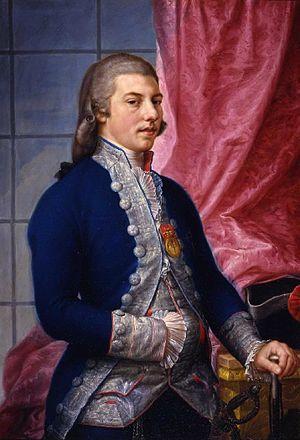
Le titre de prince de Bassano est une qualité nobiliaire romaine accordée par le pape Pie VIII à Manuel Godoy en 1829.
La guerre du Roussillon, aussi dénommée guerre des Pyrénées, guerre de la Convention, guerre franco-espagnole ou guerre du Roussillon et de Catalogne, est un conflit qui oppose l'Espagne, associée au Portugal, et la France révolutionnaire de mars 1793 à juillet 1795. Ces affrontements correspondent au front pyrénéen oriental du conflit plus général entre la Première Coalition et la France.
Le traité de Madrid, connu aussi sous les noms de traité de Pinckney ou traité de San Lorenzo, fut signé à San Lorenzo de El Escorial le 27 octobre 1795 entre l'Espagne et les États-Unis. Pour les États-Unis, il s'agit de garantir les droits de navigation sur toute la longueur du Mississippi. Pour l'Espagne, de maximiser le produit fiscal d'une région où la culture du coton est en pleine explosion.
Manuel Godoy y Álvarez de Faria, prince de la Paix et de Bassano, duc d'Alcudia et de Sueca, est un courtisan et homme politique espagnol, né le 12 mai 1767 à Badajoz en Espagne et mort le 4 octobre 1851 à Paris en France.